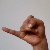
The image shows a hand gesture representing the letter 'J' in Indian Sign Language.